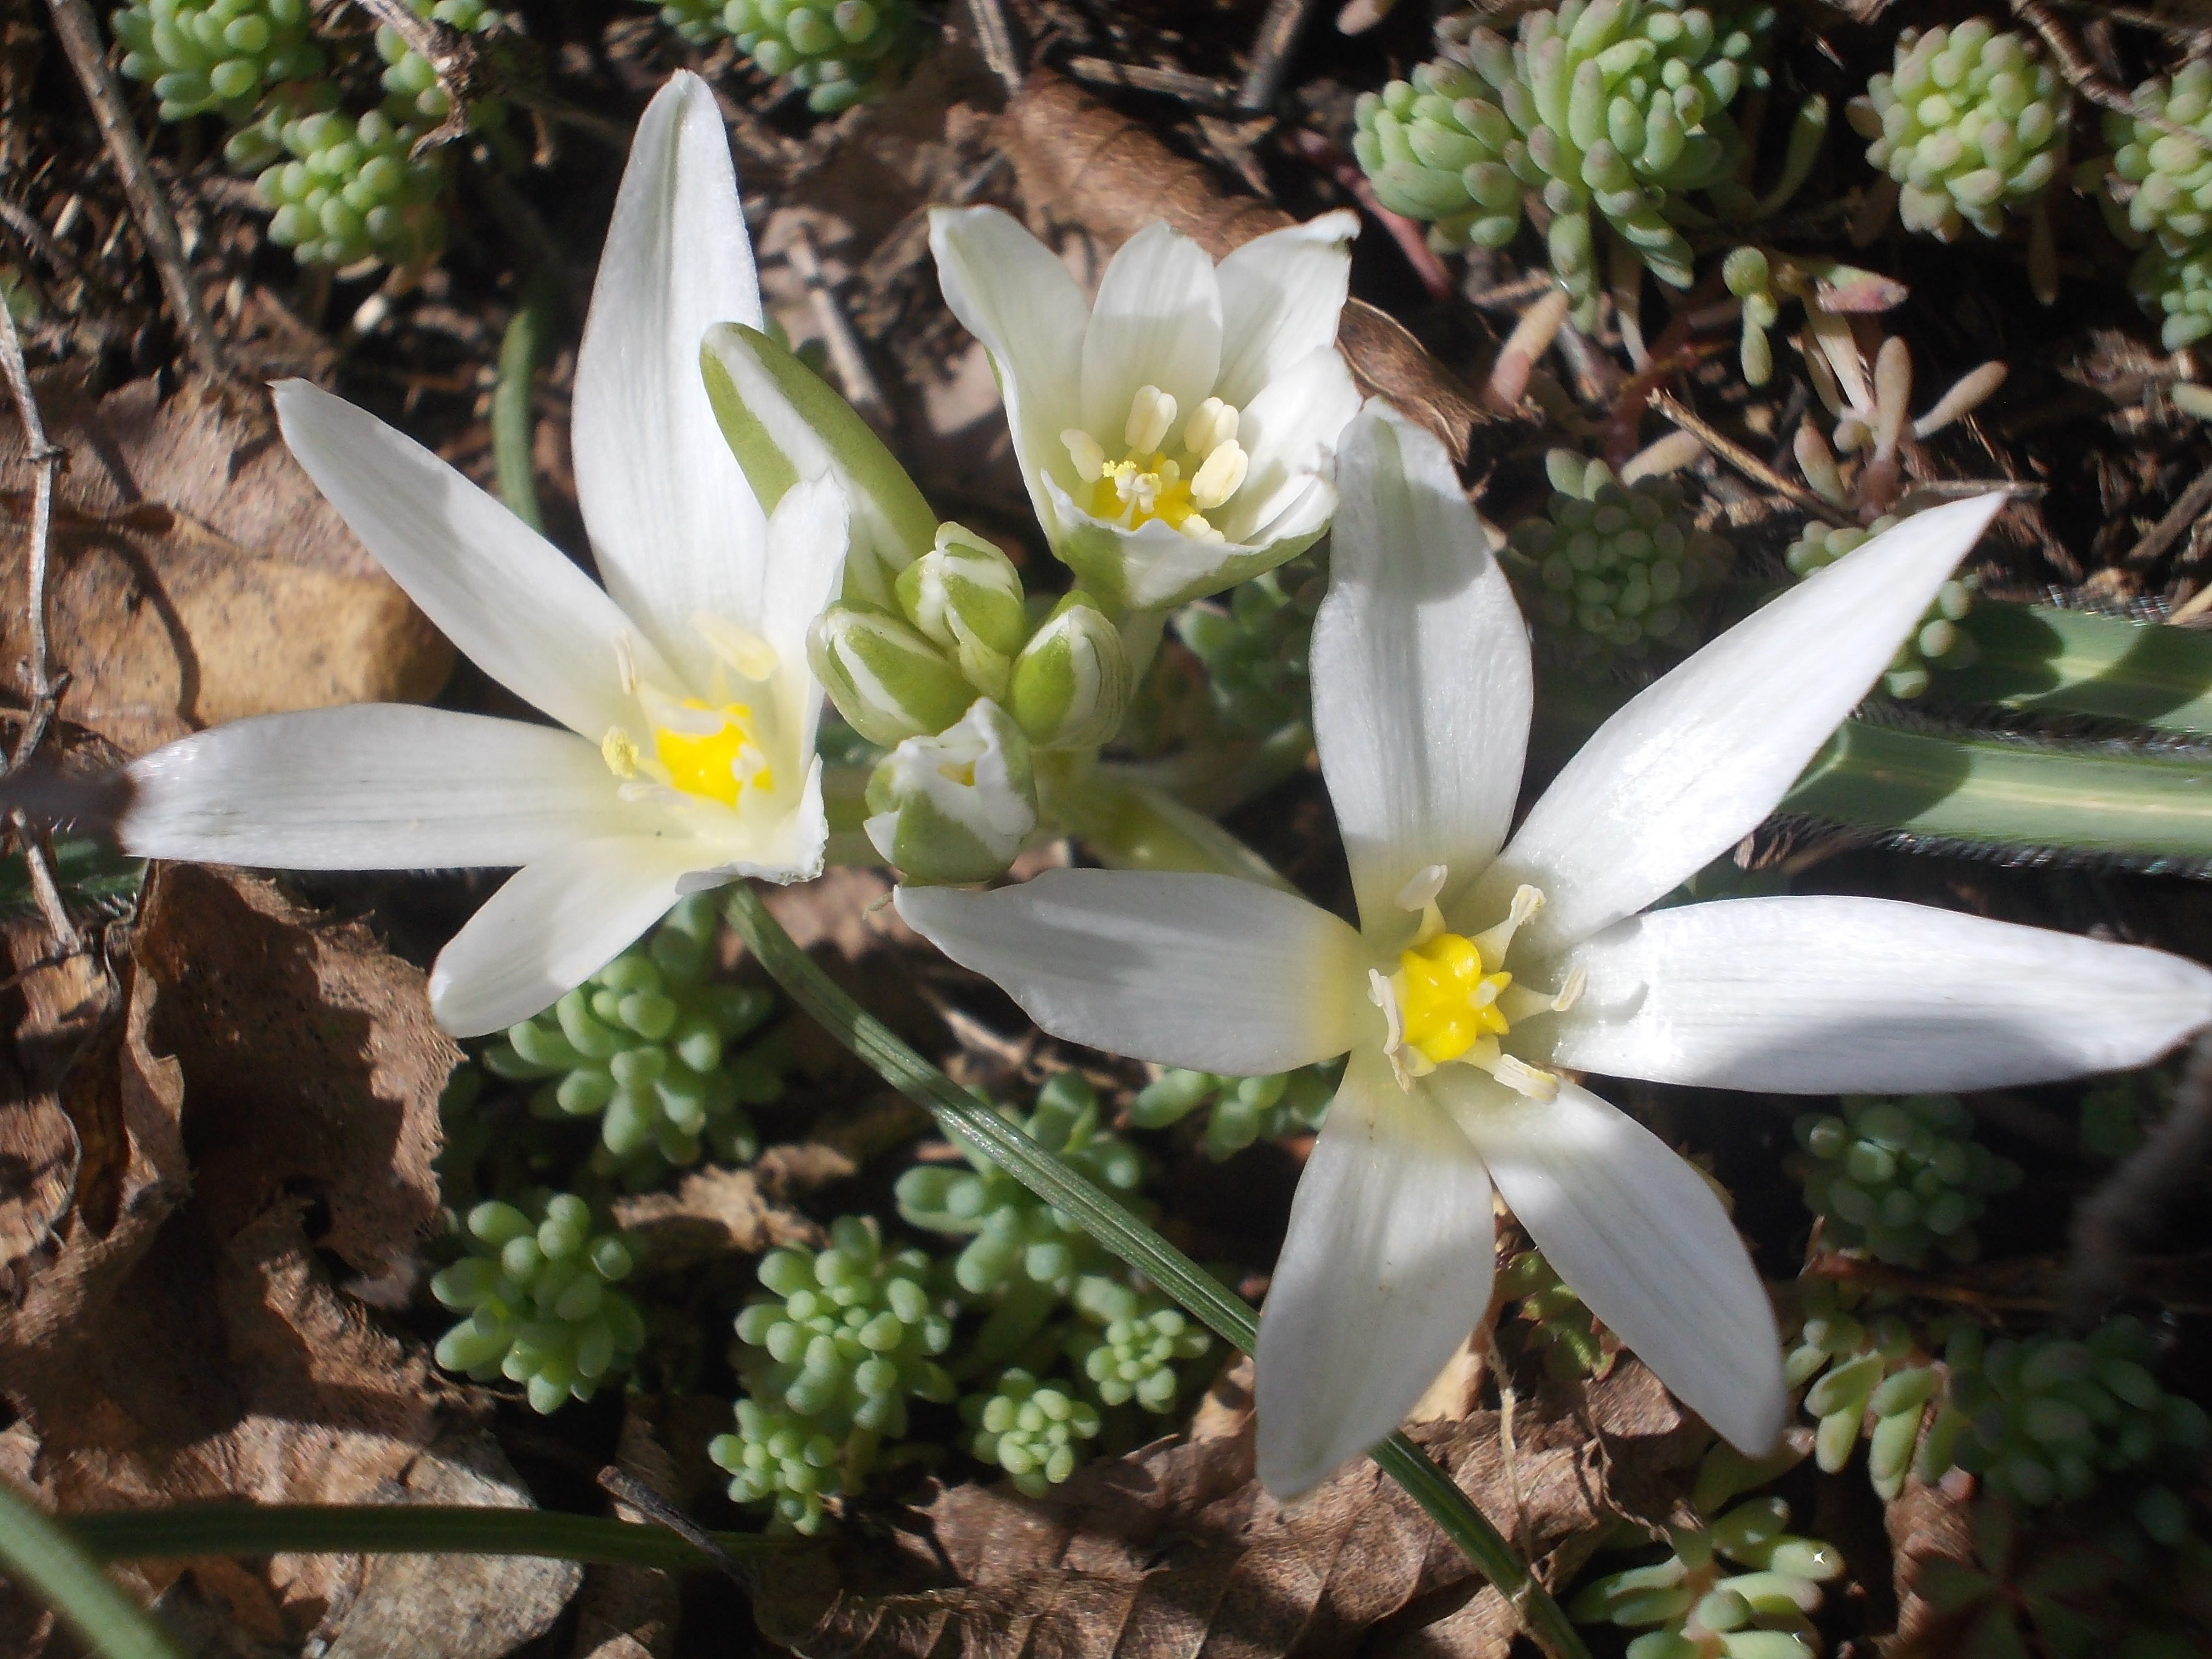
nature, plant, white, flower, spring, botany, flora, wildflower, flowers, flowering plant, land plant, fawn lily